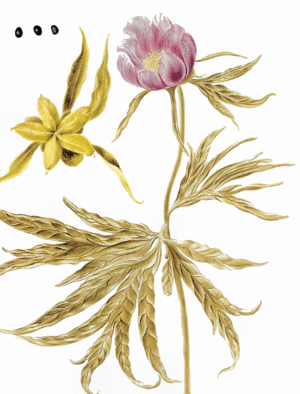
2. Kamtjatka-ekspedition / Ekspeditionen / Resultaterne og deres modtagelse blandt de lærde i Europa
Afbildning af den på Kolahalvøen, i Vestsibirien og i Altaibjergene forekommende asiatiske pinserose (Paeonia anomala L.) af Johann Wilhelm Lürsenius, som ledsagede den akademiske gruppe som tegner. Efter hans tilbagekomst til Sankt Petersborg i 1743 arbejdede Lürsenius for Akademiet med at illustrere Gmelins Flora Sibirica.
Den 2. Kamtjatka-ekspedition var en russisk forsknings- og opdagelsesrejse, som blev gennemført under ledelse af den danske marineofficer Vitus Bering mellem 1733 og 1743. Ekspeditionens deltagere udforskede Sibirien, kortlagde den russiske nordkyst og udforskede søvejene fra det østsibiriske Okhotsk til Nordamerika og Japan.